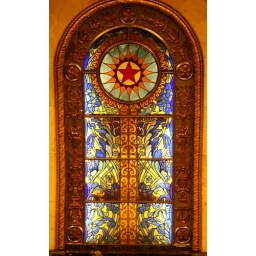
Stained glass window in Moscow metro station